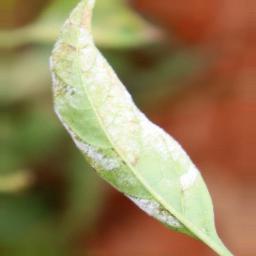
Label: powdery mildew